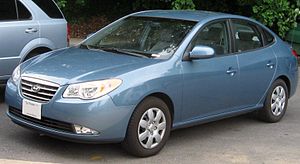
Hyundai Elantra / Fjerde generation
Hyundai Elantra er en bilmodel fra Hyundai, som blev introduceret i 1990, og siden blev fornyet i 1996, 2000 og 2003. I Europa blev modellen i 2007 afløst af Hyundai i30, mens en ny generation blev introduceret i bl.a. USA.